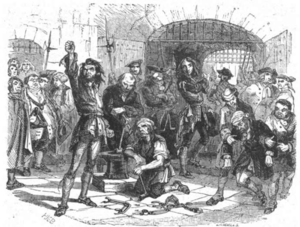
Barnaby Rudge: A Tale of the Riots of 'Eighty, habituellement connu en anglais sous le titre de Barnaby Rudge, est un roman historique de Charles Dickens, publié en Angleterre par Chapman & Hall sous la forme de feuilleton de quatre-vingt-huit épisodes hebdomadaires de février à novembre 1841 dans l'éphémère revue Master Humphrey's Clock.